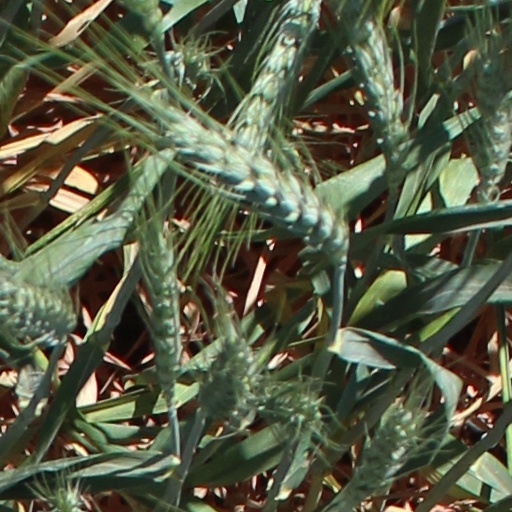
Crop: wheat